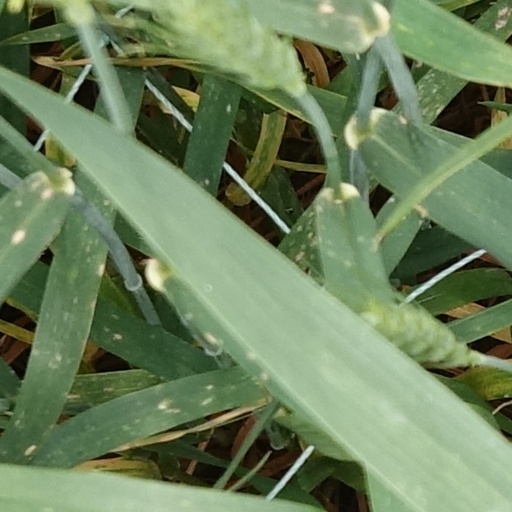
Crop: wheat